Pouy-de-Touges

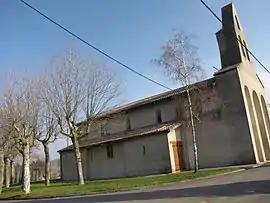
The church in Pouy-de-Touges

Pouy-de-Touges is a commune in the Haute-Garonne department in southwestern France.